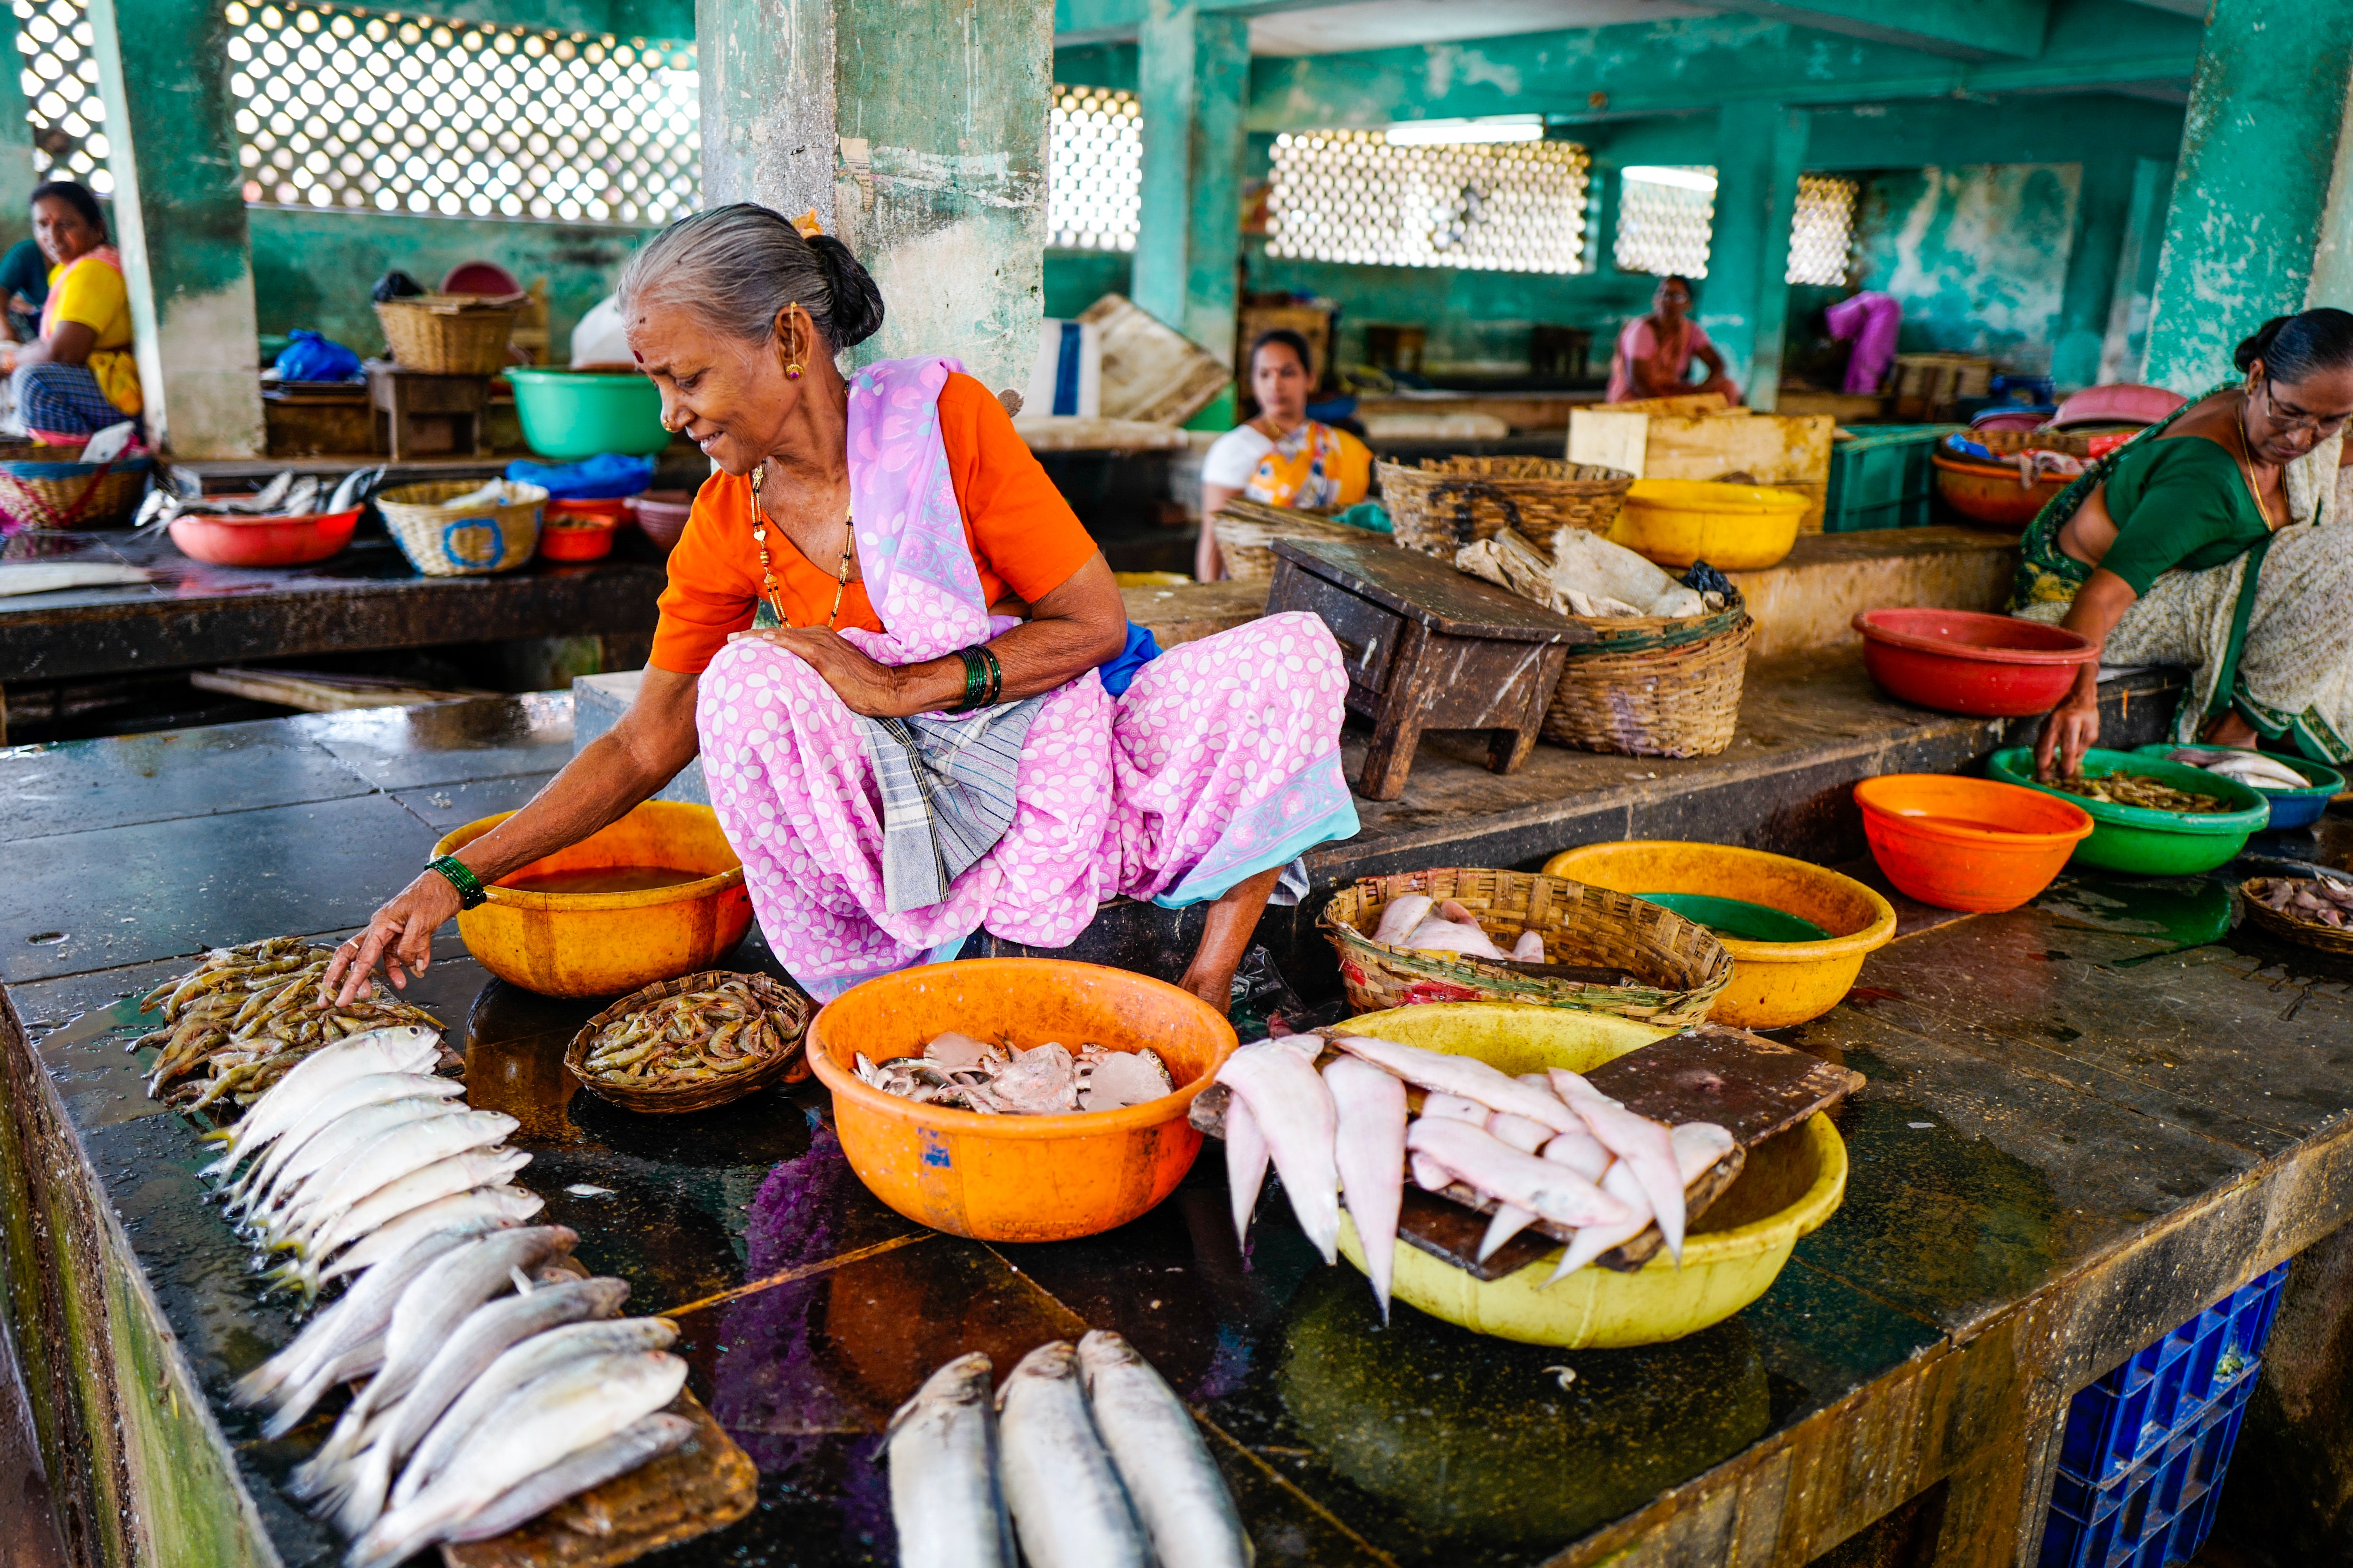
public space, food, market, cuisine, street food, selling, dish, marketplace, vegetable, Fritanga, indian cuisine, thai food, city, malaysian food, tourism, bazaar